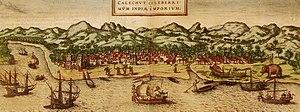
Zamorin ou samorain est le titre donné par les Portugais aux Samutiri ou râjas de la mer qui régnaient sur Calicut lorsqu'ils abordèrent la côte de Malabar. Les Zamorin avaient étendu, au cours du XVᵉ siècle, leur suzeraineté sur les autres royaumes, dont Cochin, de cette partie de la côte occidentale de l'Inde.